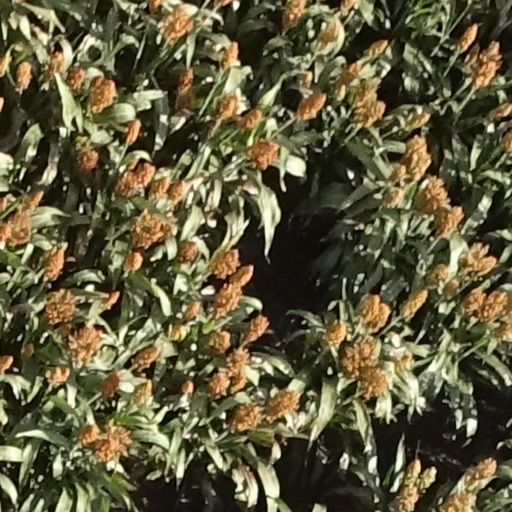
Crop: sorghum